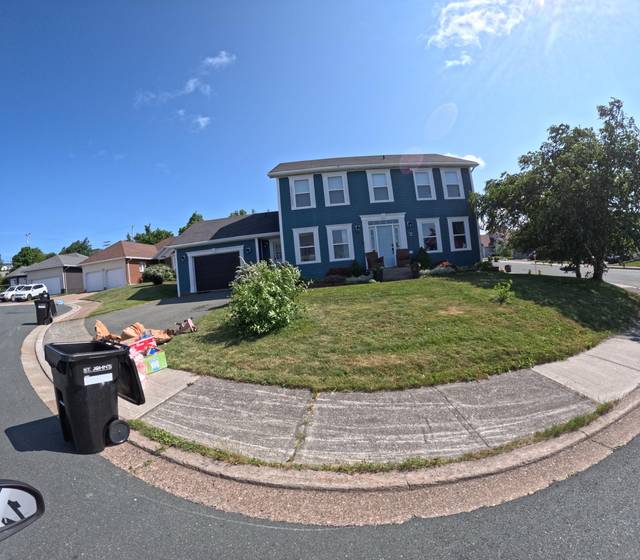
Region: Canada
Coordinates: 47.537, -52.77